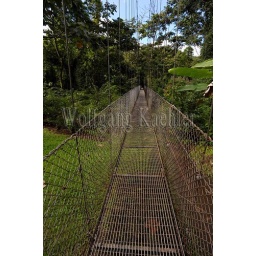
Costa rica, near arenal, rain forest canopy walk, hanging bridge